Women's mixed martial arts

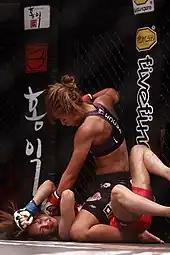

Ronda Rousey was a female fighter who sparked the popularity of women fighters. When she signed with the UFC in 2012, female fighting was not very popular and was not considered a sport for women. Ronda Rousey was able to open many people's eyes and prove Dana White, the president of the UFC very wrong. Ronda Rousey was the face of UFC and the highest-paid fighter for a very long time. In addition to being an Olympic medalist, Rousey also won back-to-back Pan American Championship gold medals. It was surprising to many people how charismatic and talented Rousey actually was. Every day, female MMA fighters are becoming more popular and getting more viewers